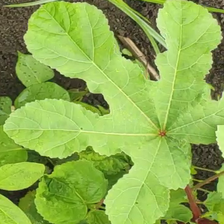
Weed species: Little_Mallow(Malva parviflora)